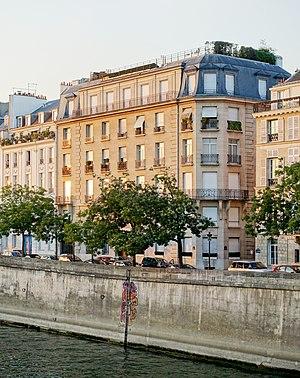
L’hôtel d'Hesselin était un hôtel particulier du XVIIᵉ siècle situé sur l'île Saint-Louis, à Paris, détruit en juin 1934.
Georges Pompidou, né le 5 juillet 1911 à Montboudif et mort le 2 avril 1974 à Paris, est un haut fonctionnaire et homme d'État français. Il est président de la République française du 20 juin 1969 au 2 avril 1974.
Cet article recense les monuments historiques du 4ᵉ arrondissement de Paris, en France.